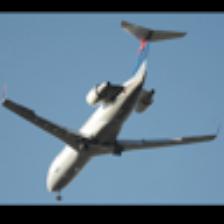
Label: NonHuman